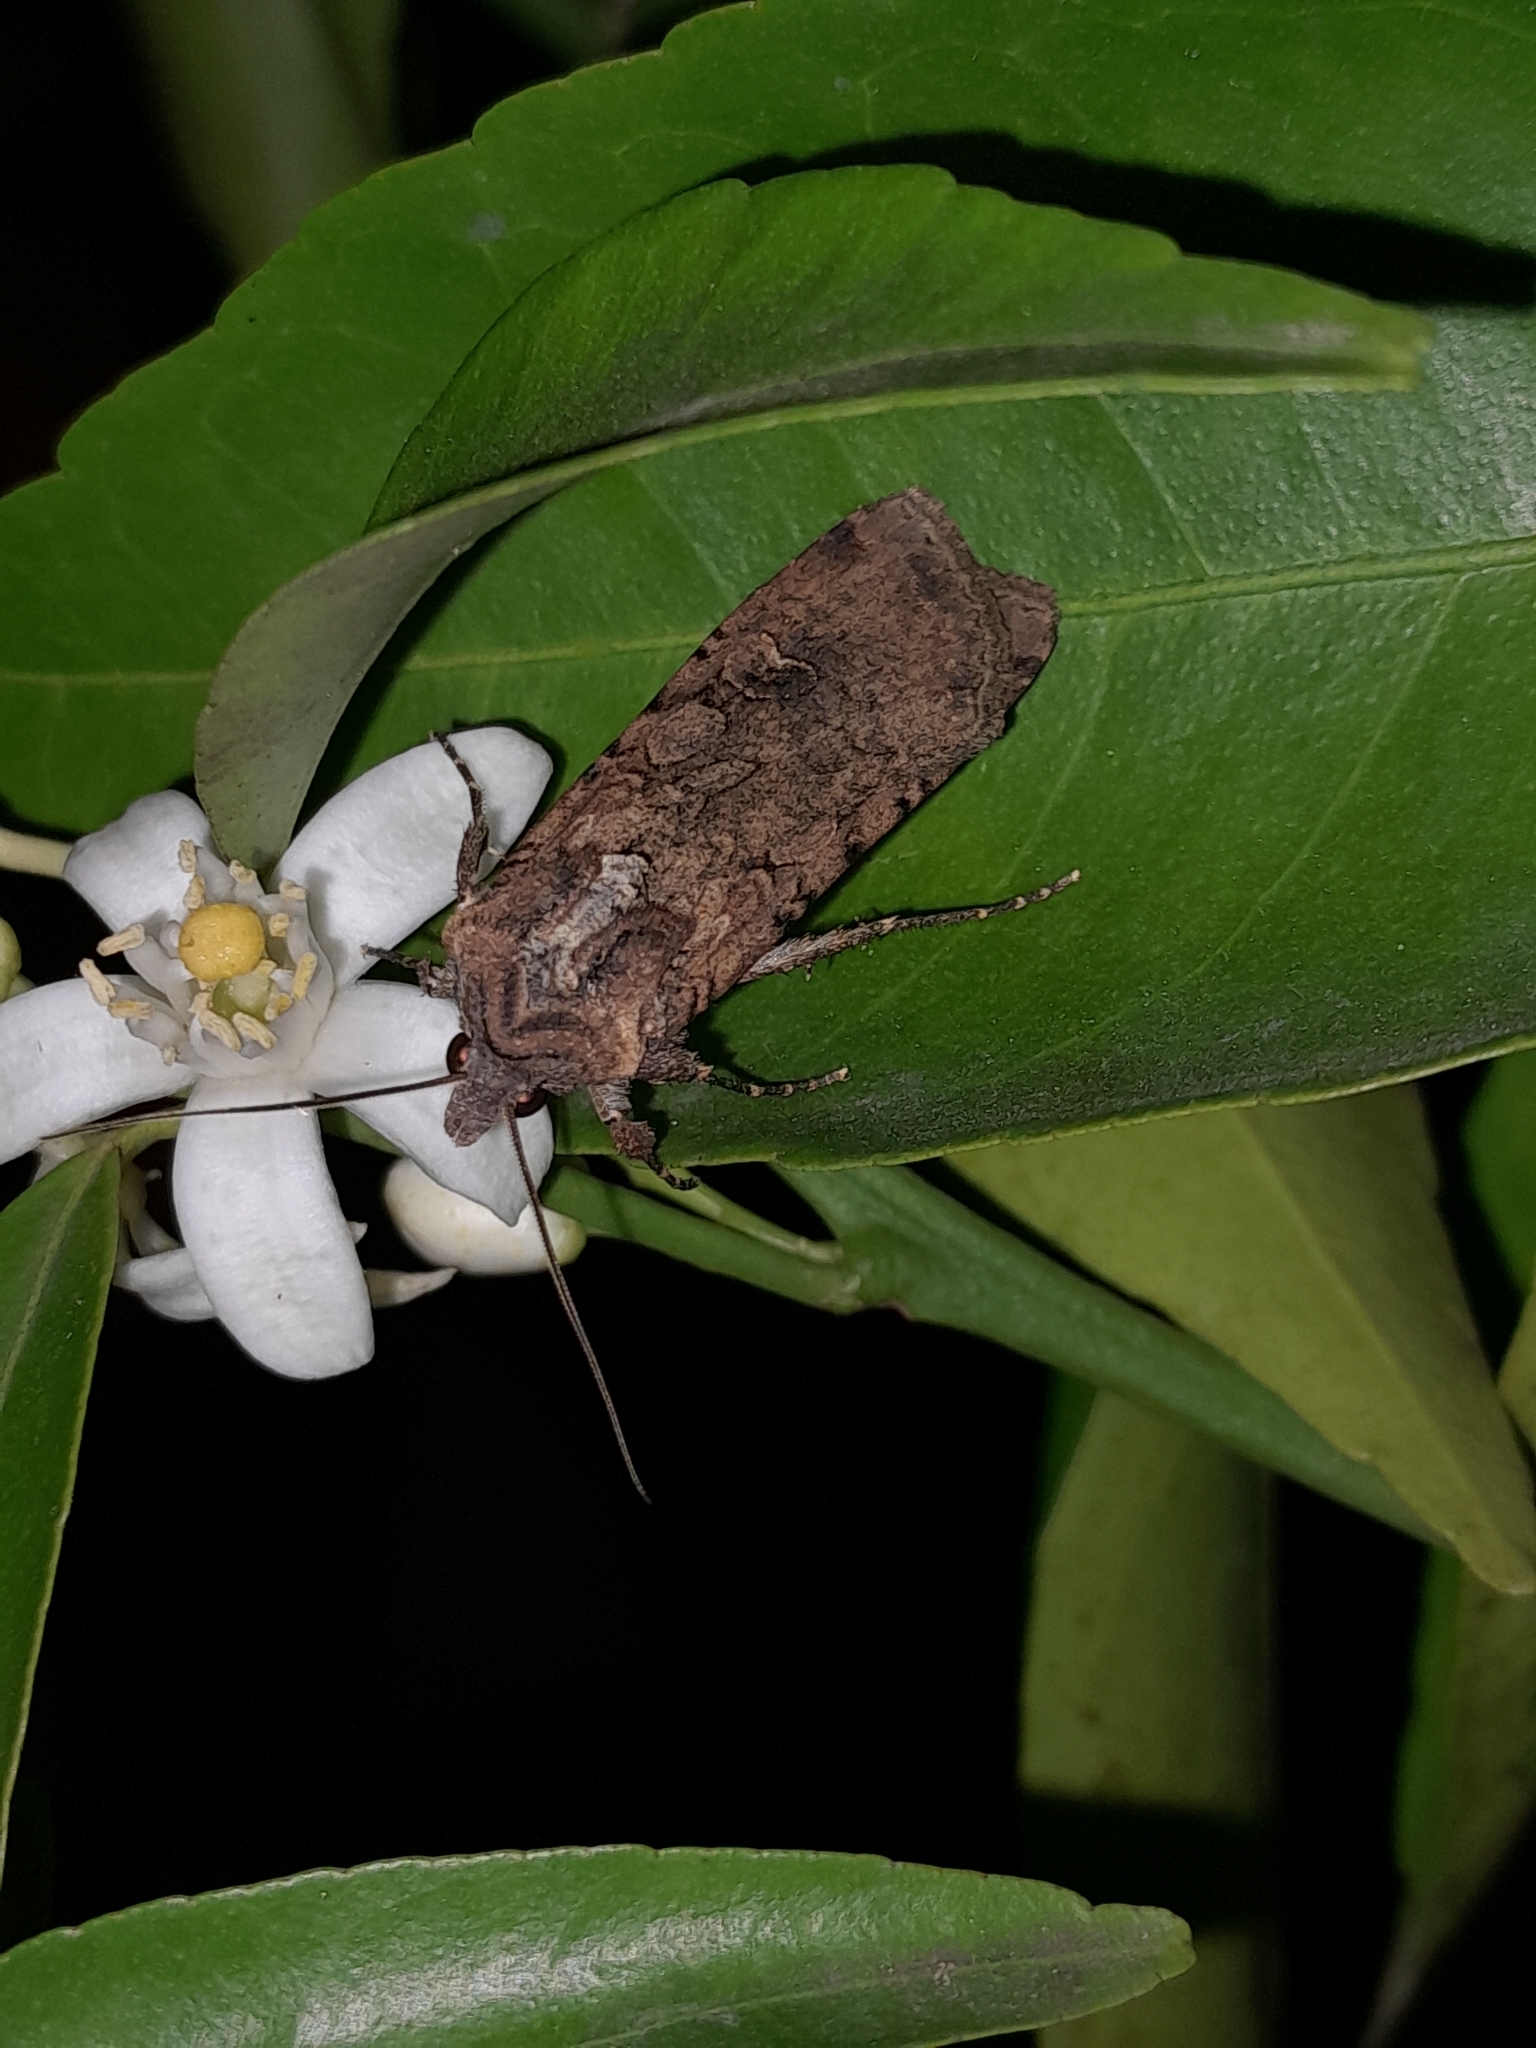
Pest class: cutworms